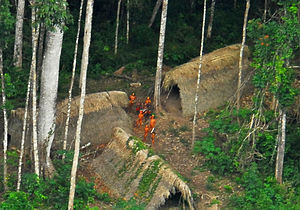
Amerikas oprindelige folk / Historie og status i de enkelte lande / Brasilien
Medlemmer af ukontaktet stamme fotografert fra fly i den brasilianske delstat Acre i 2009.
Amerikas oprindelige folk er de folkeslag som har beboet de amerikanske kontinenter fra før den europæiske kolonisering.